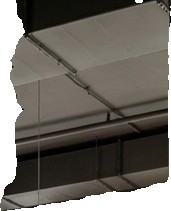
Surface category: ceiling